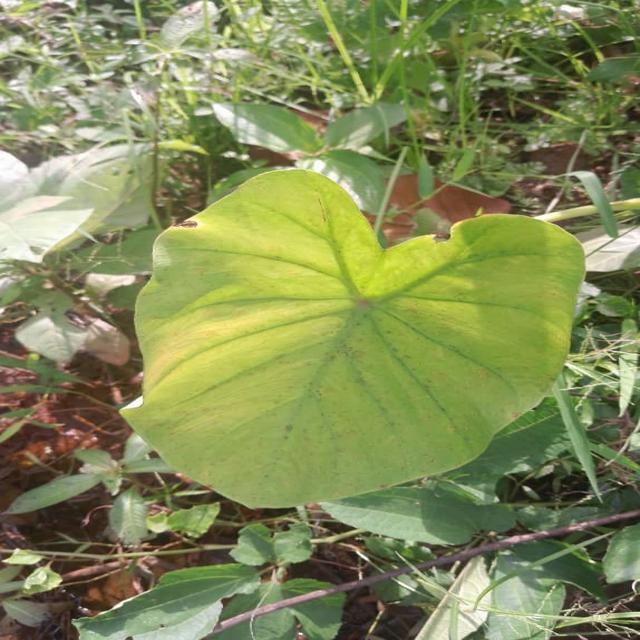
Label: Healthy